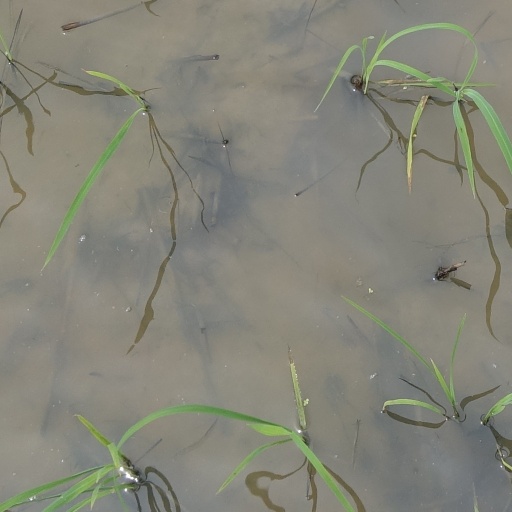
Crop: rice